Raoul Casadei

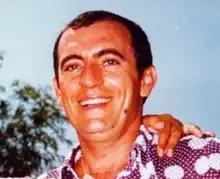
Casadei in 1971

Raoul Casadei (15 August 1937 – 13 March 2021) was an Italian bandleader, composer and musician. The leader for about 40 years of Orchestra Casadei, he was nicknamed "Re del Liscio" ('King of Liscio').